Anaerobic digestion

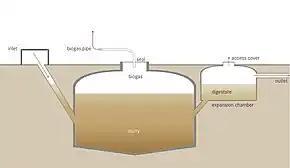
Schematic of an anaerobic digester as part of a sanitation system. It produces a digested slurry (digestate) that can be used as a fertilizer, and biogas that can be used for energy.

Using anaerobic digestion technologies can help to reduce the emission of greenhouse gases in a number of key ways: